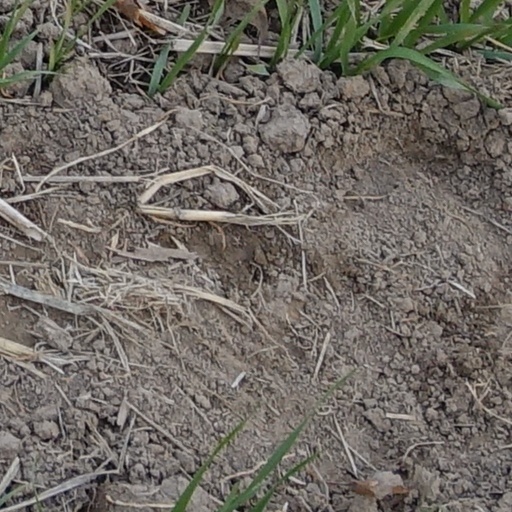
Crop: wheat